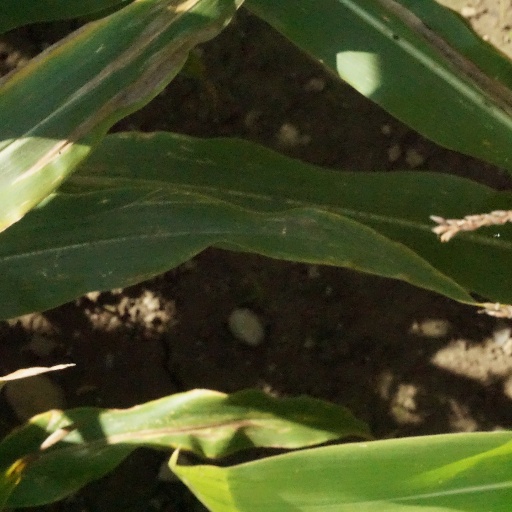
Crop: maize; corn